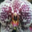
Label: orchid